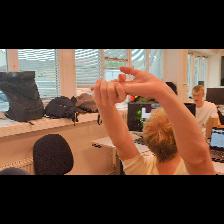
Label: Human